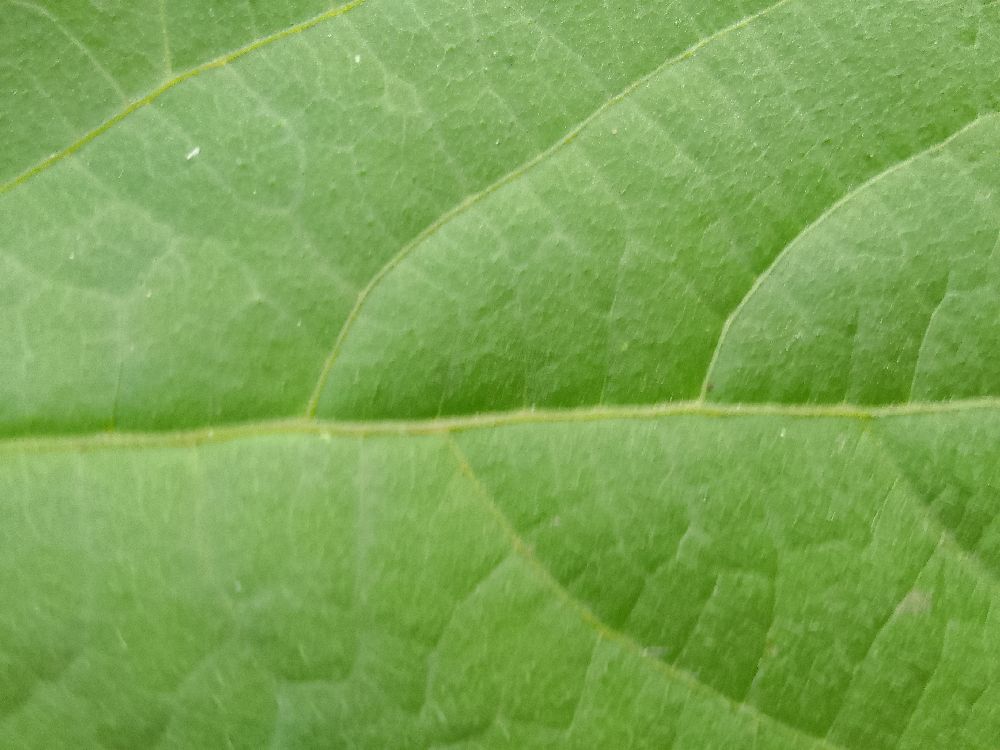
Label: healthy